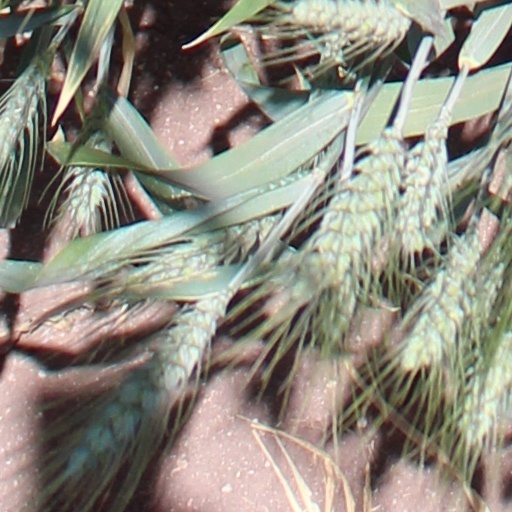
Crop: wheat